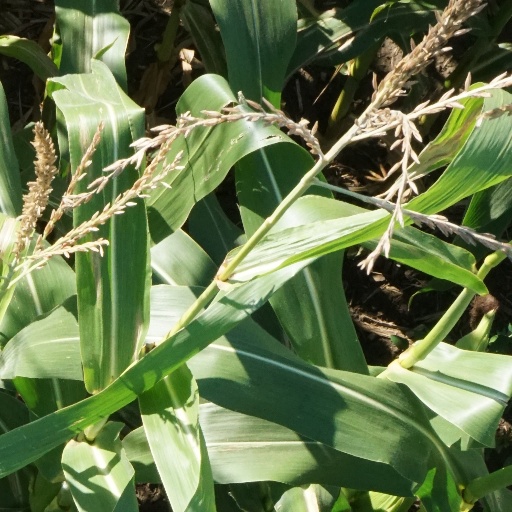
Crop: maize; corn